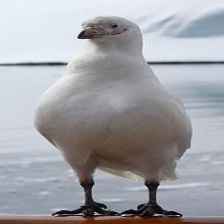
Species: SNOWY SHEATHBILL
Scientific name: CHIONIS ALBUS